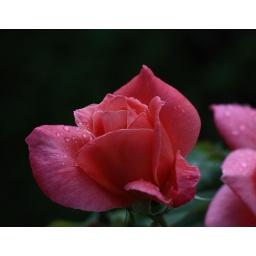
Woman in the red dress